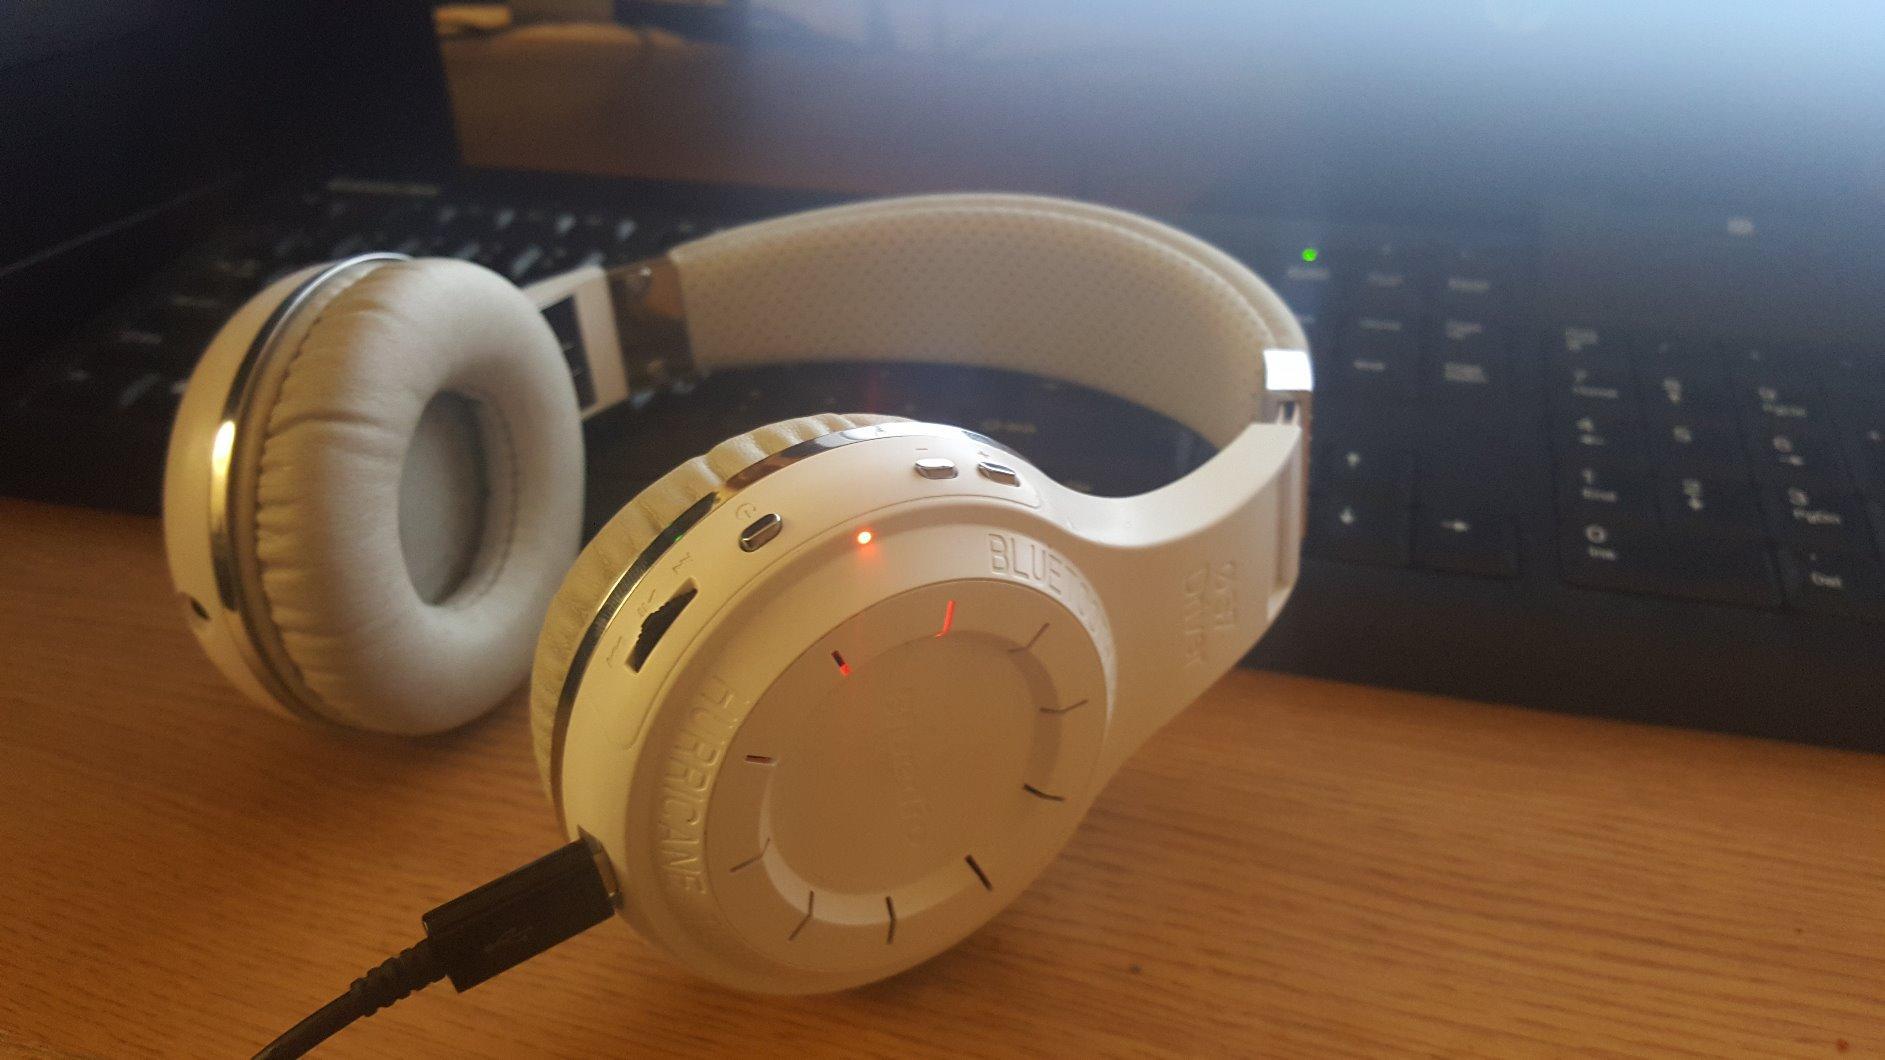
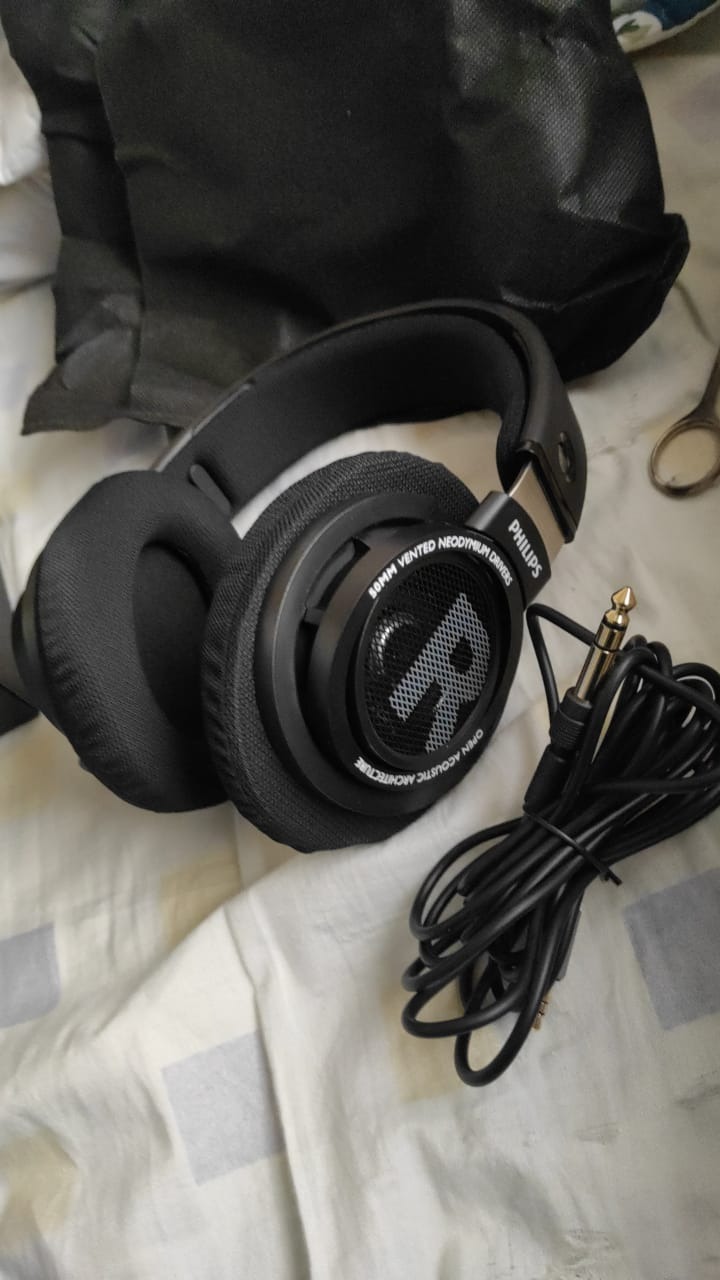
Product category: headphones
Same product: no